History of Legnano

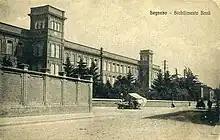
The De Angeli-Frua factory in Legnano

Between 1885 and 1915 there was the complete industrial transformation of the former agricultural village, which was accompanied by a strong population increase. The population of Legnano increased from 7,041 in 1885 to 28,757 in 1915. As the number of inhabitants grew exponentially, it was decided to build (1906) the municipal aqueduct.